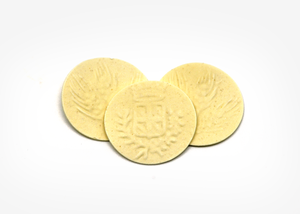
Les pâtes alimentaires se distinguent par leur forme et par leur composition. Elles peuvent être faites exclusivement de farine de blé, mais aussi avec ajout d'œufs, selon les traditions et les régions. Chacune est souvent associée à une préparation en particulier, selon son temps de cuisson, sa consistance, sa capacité à retenir la sauce, et la facilité avec laquelle on peut la manger. La sauce à l'amatriciana, par exemple, ne se mange pas avec des pâtes cheveux d'ange, mais avec des bucatini.
Cet article contient une liste des pâtes courtes, c'est-à-dire des pâtes alimentaires qui n'ont pas la forme d'une ficelle ou d'un ruban.